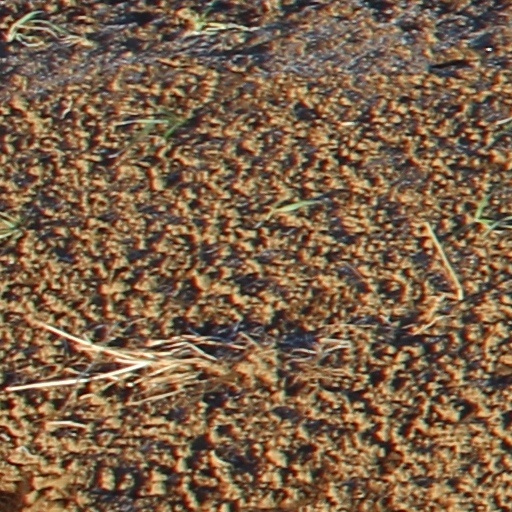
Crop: wheat